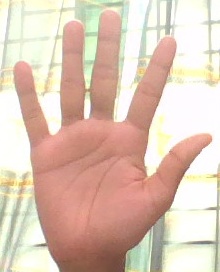
ASL sign: 5